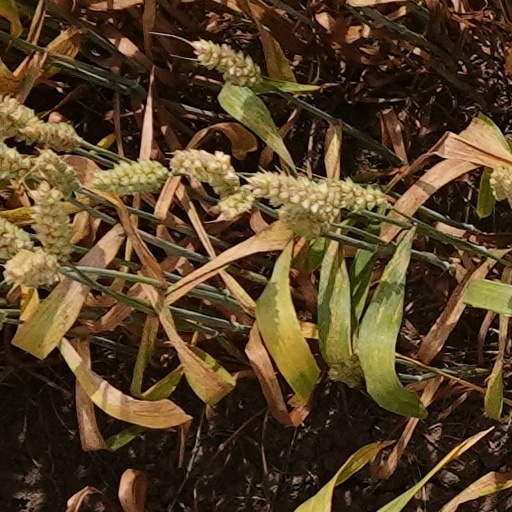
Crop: wheat